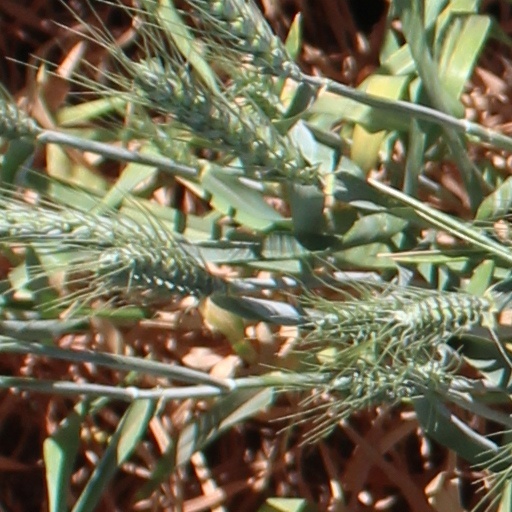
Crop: wheat